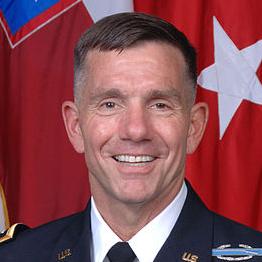
Age: 57